Space station

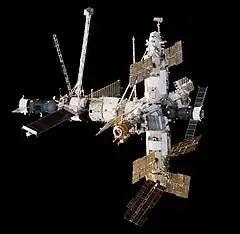
"Mir" station seen in 1998

Unlike previous stations, the Soviet space station "Mir" had a modular design; a core unit was launched, and additional modules, generally with a specific role, were later added. This method allows for greater flexibility in operation, as well as removing the need for a single immensely powerful launch vehicle. Modular stations are also designed from the outset to have their supplies provided by logistical support craft, which allows for a longer lifetime at the cost of requiring regular support launches.